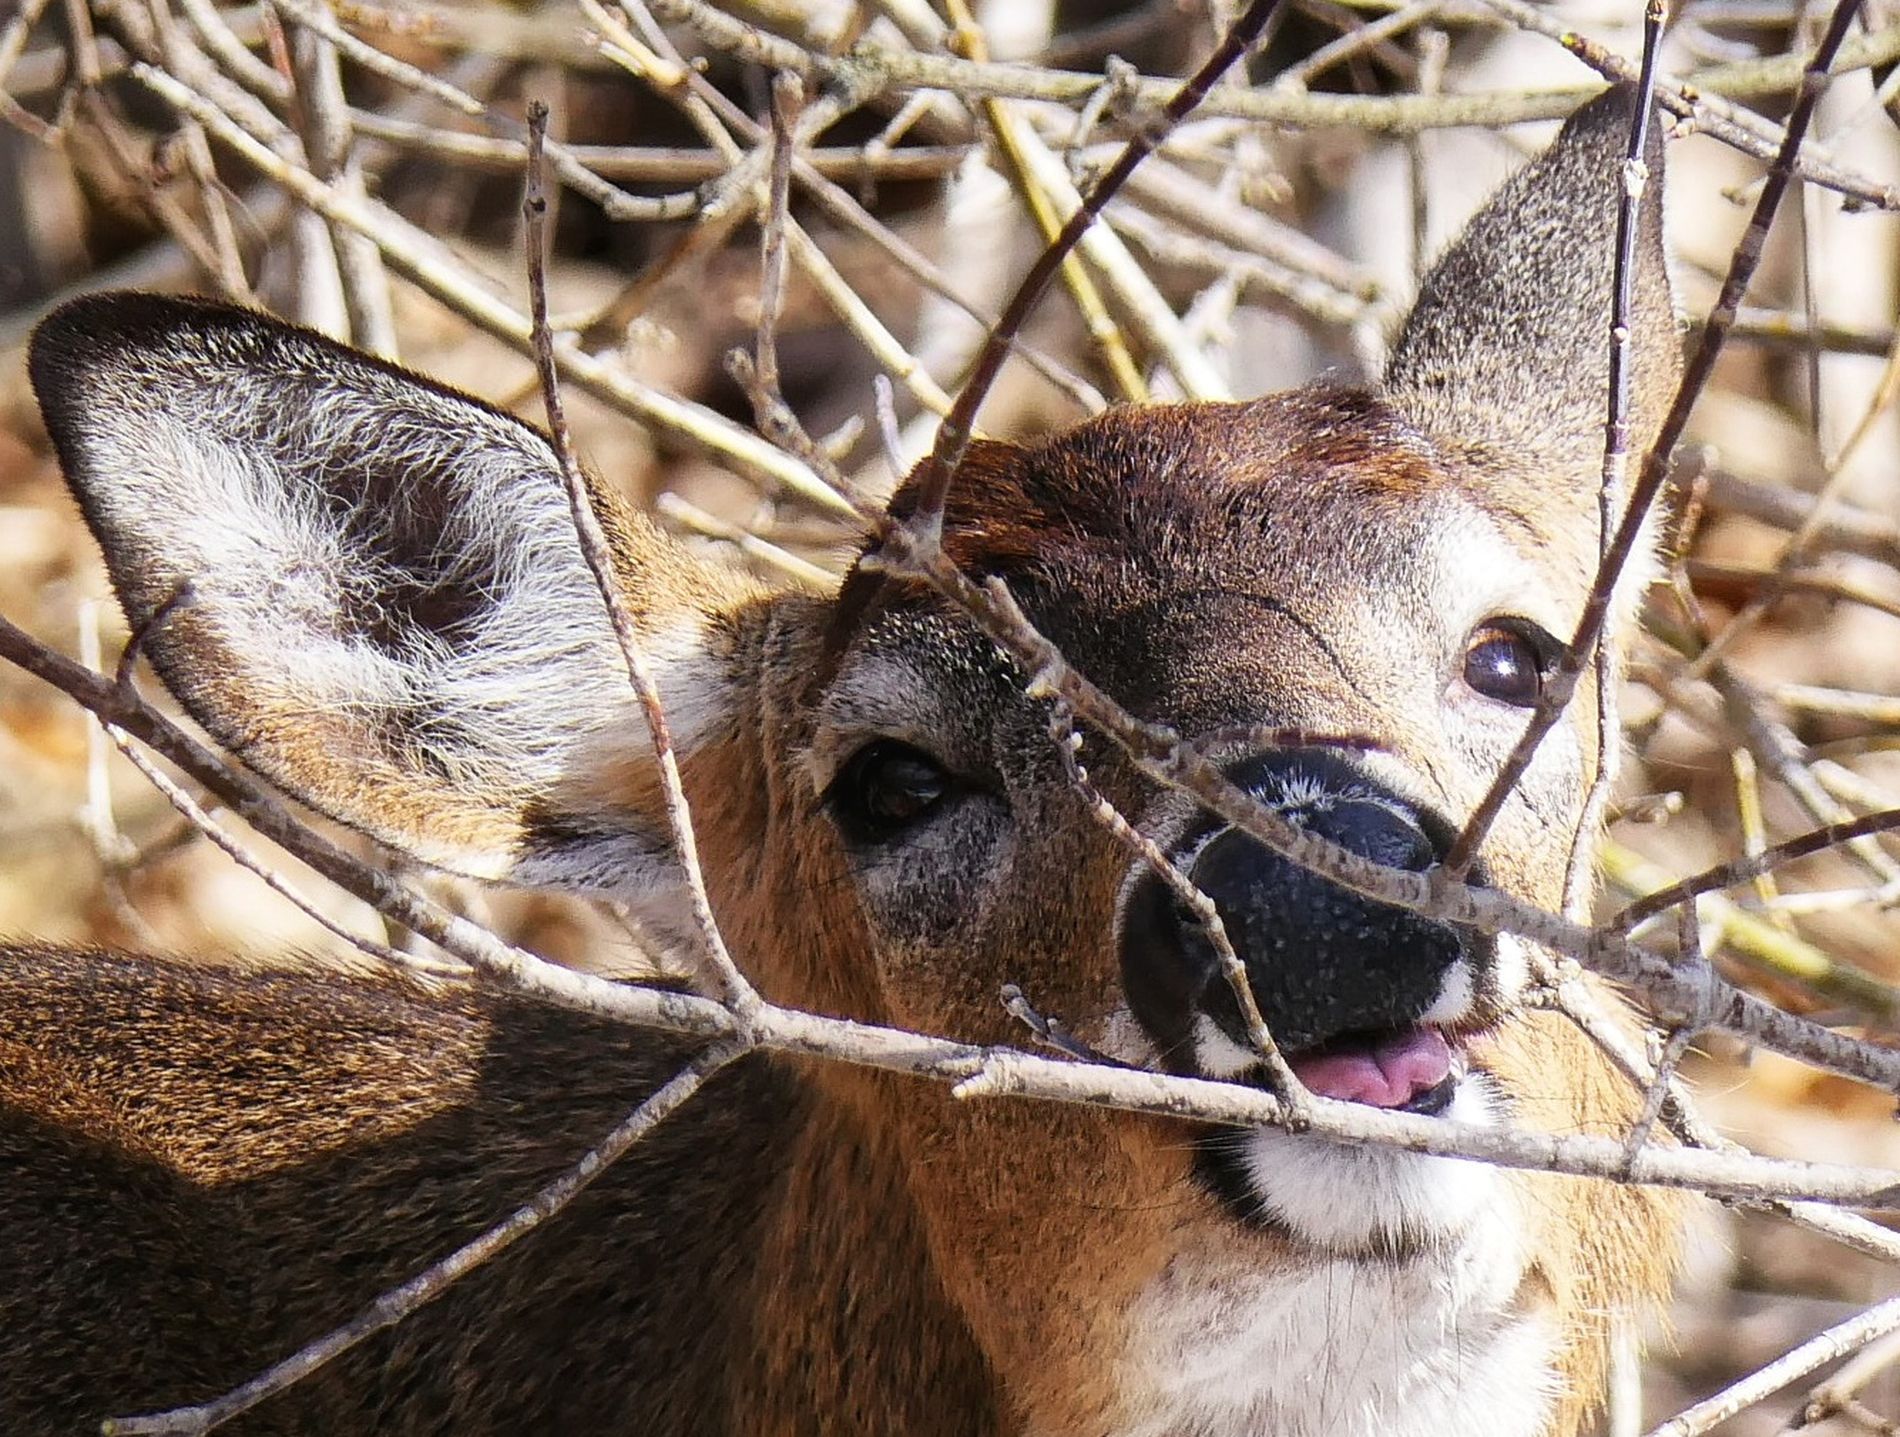
young deer behind the branches
The image shows a young deer partially hidden behind branches, with its mouth slightly open. It has large ears and narrow eyes.
close shot, The image features soft, natural lighting that highlights the deer's face and the texture of the branches. The colors are mostly brown, making the scene appear natural. The deer's gaze adds depth. The style is simple, focused on nature. The overall atmosphere is calm and peaceful.
Labels: Animal, Deer, Mammal, Wildlife, Kangaroo, Antelope, Impala, Elk, Jungle, Branches
Camera: Panasonic DMC-FZ2500